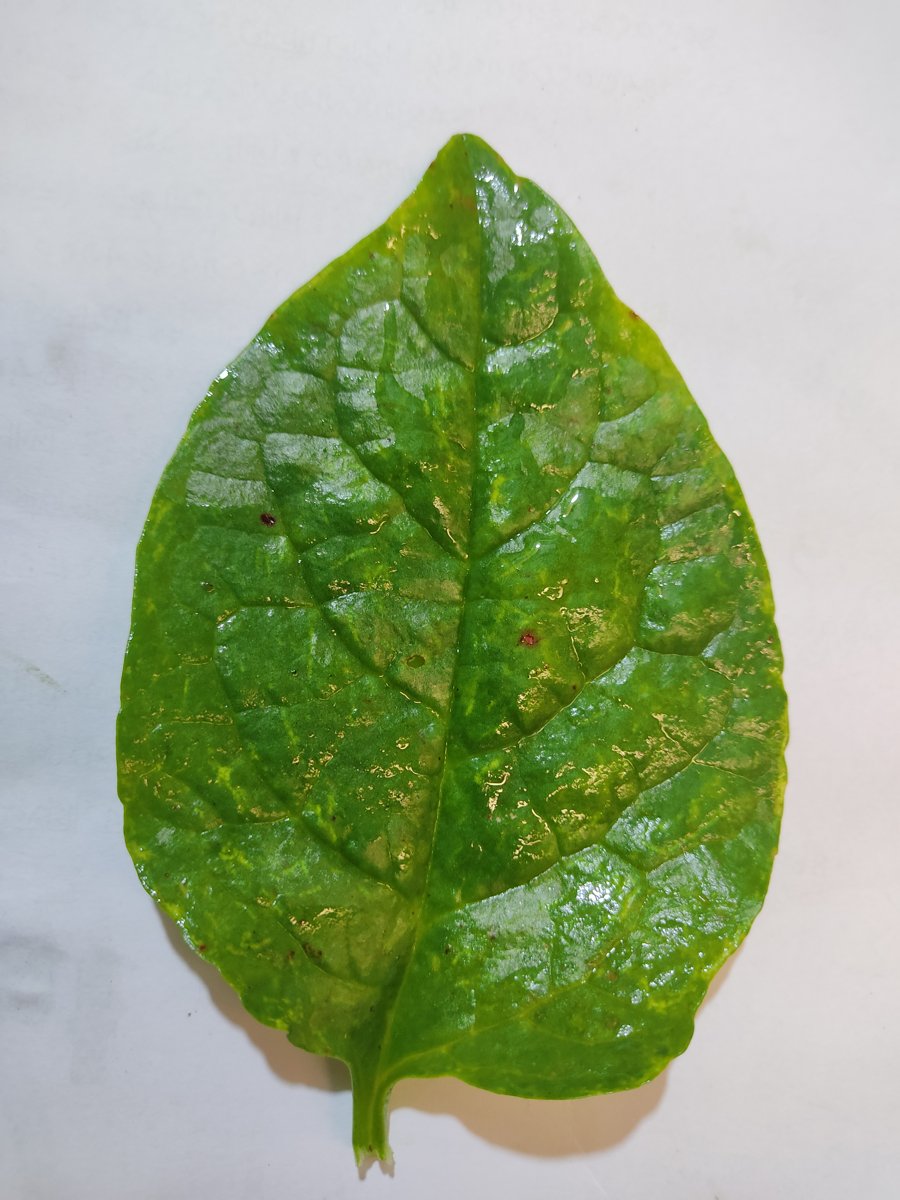
Label: Healthy-Leaf